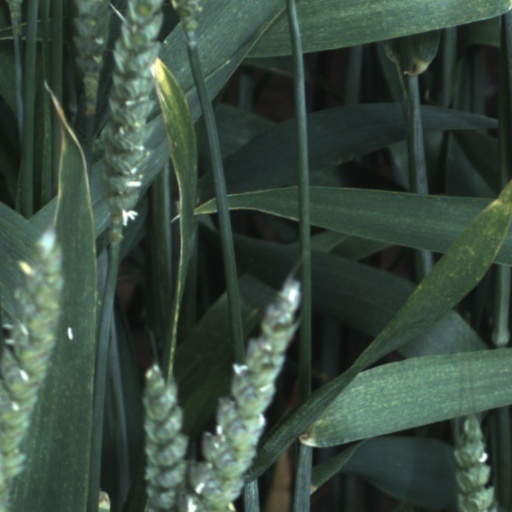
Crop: wheat